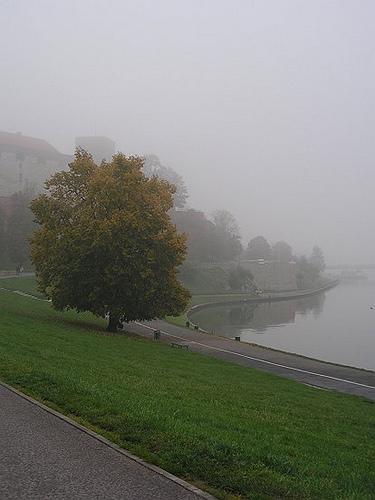
Weather: foggy or hazy